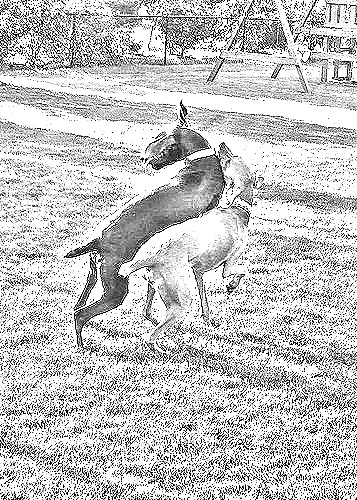
Portrait style: Sketch Portrait